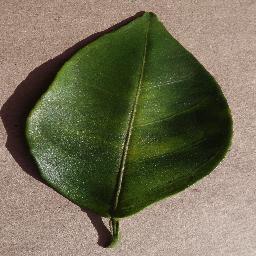
Label: Orange___Haunglongbing_(Citrus_greening)